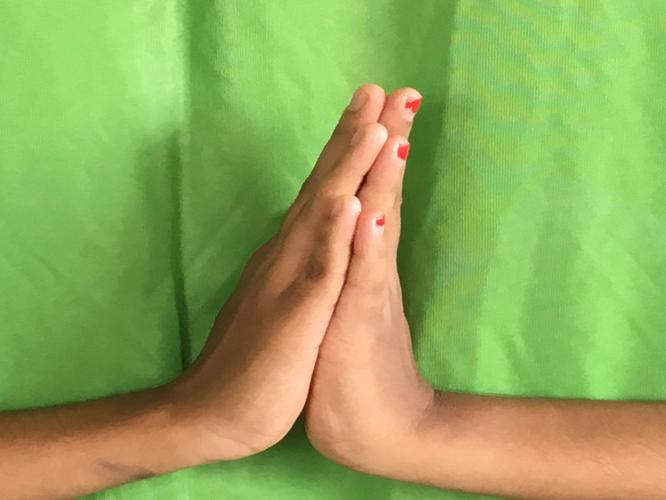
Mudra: Anjali
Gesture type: double_hand